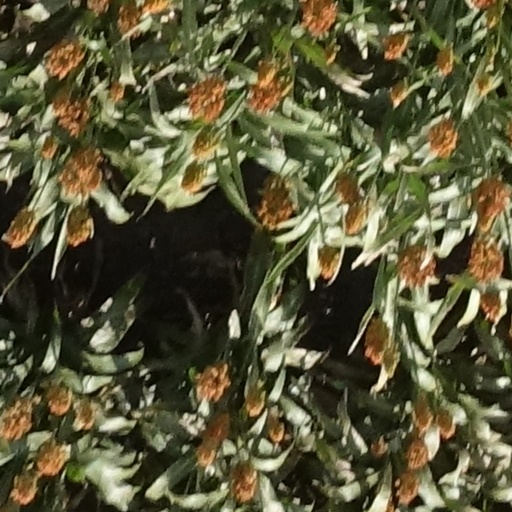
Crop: sorghum